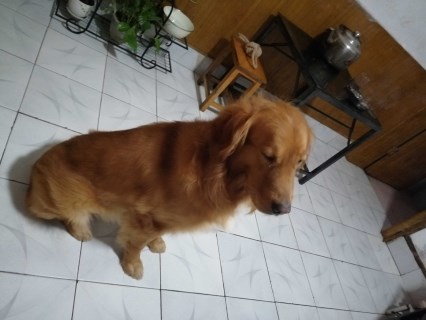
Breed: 5355-n000126-golden_retriever